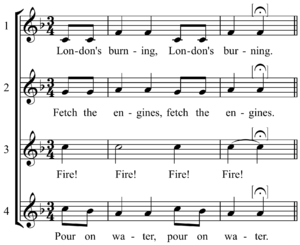
Le grand incendie de Londres est un violent incendie qui ravage le centre de la ville de Londres du dimanche 2 septembre au mercredi 5 septembre 1666.